Le Donk & Scor-zay-zee

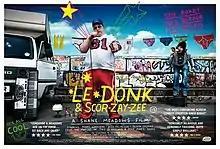
Original poster

Le Donk & Scor-zay-zee is a 2009 British mock musical documentary film written and directed by Shane Meadows. It follows the fictional character of Le Donk, played by Paddy Considine, a roadie working for Arctic Monkeys, and Scorzayzee, a young rapper playing himself.